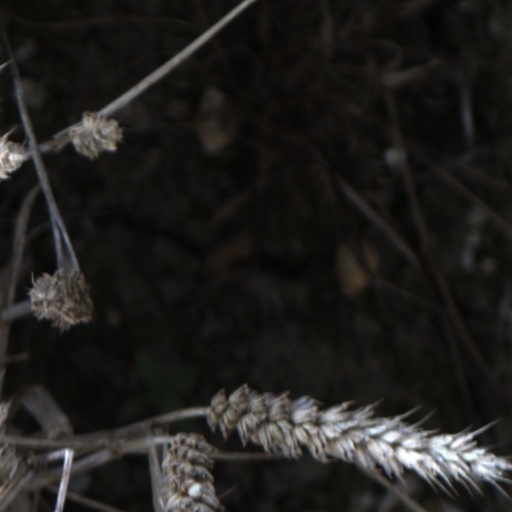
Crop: wheat